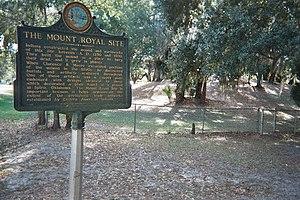
La ville américaine de Welaka est située dans le comté de Putnam, dans l’État de Floride. Elle comptait 586 habitants lors du recensement de 2000. Welaka est située sur la rive du fleuve Saint Johns.